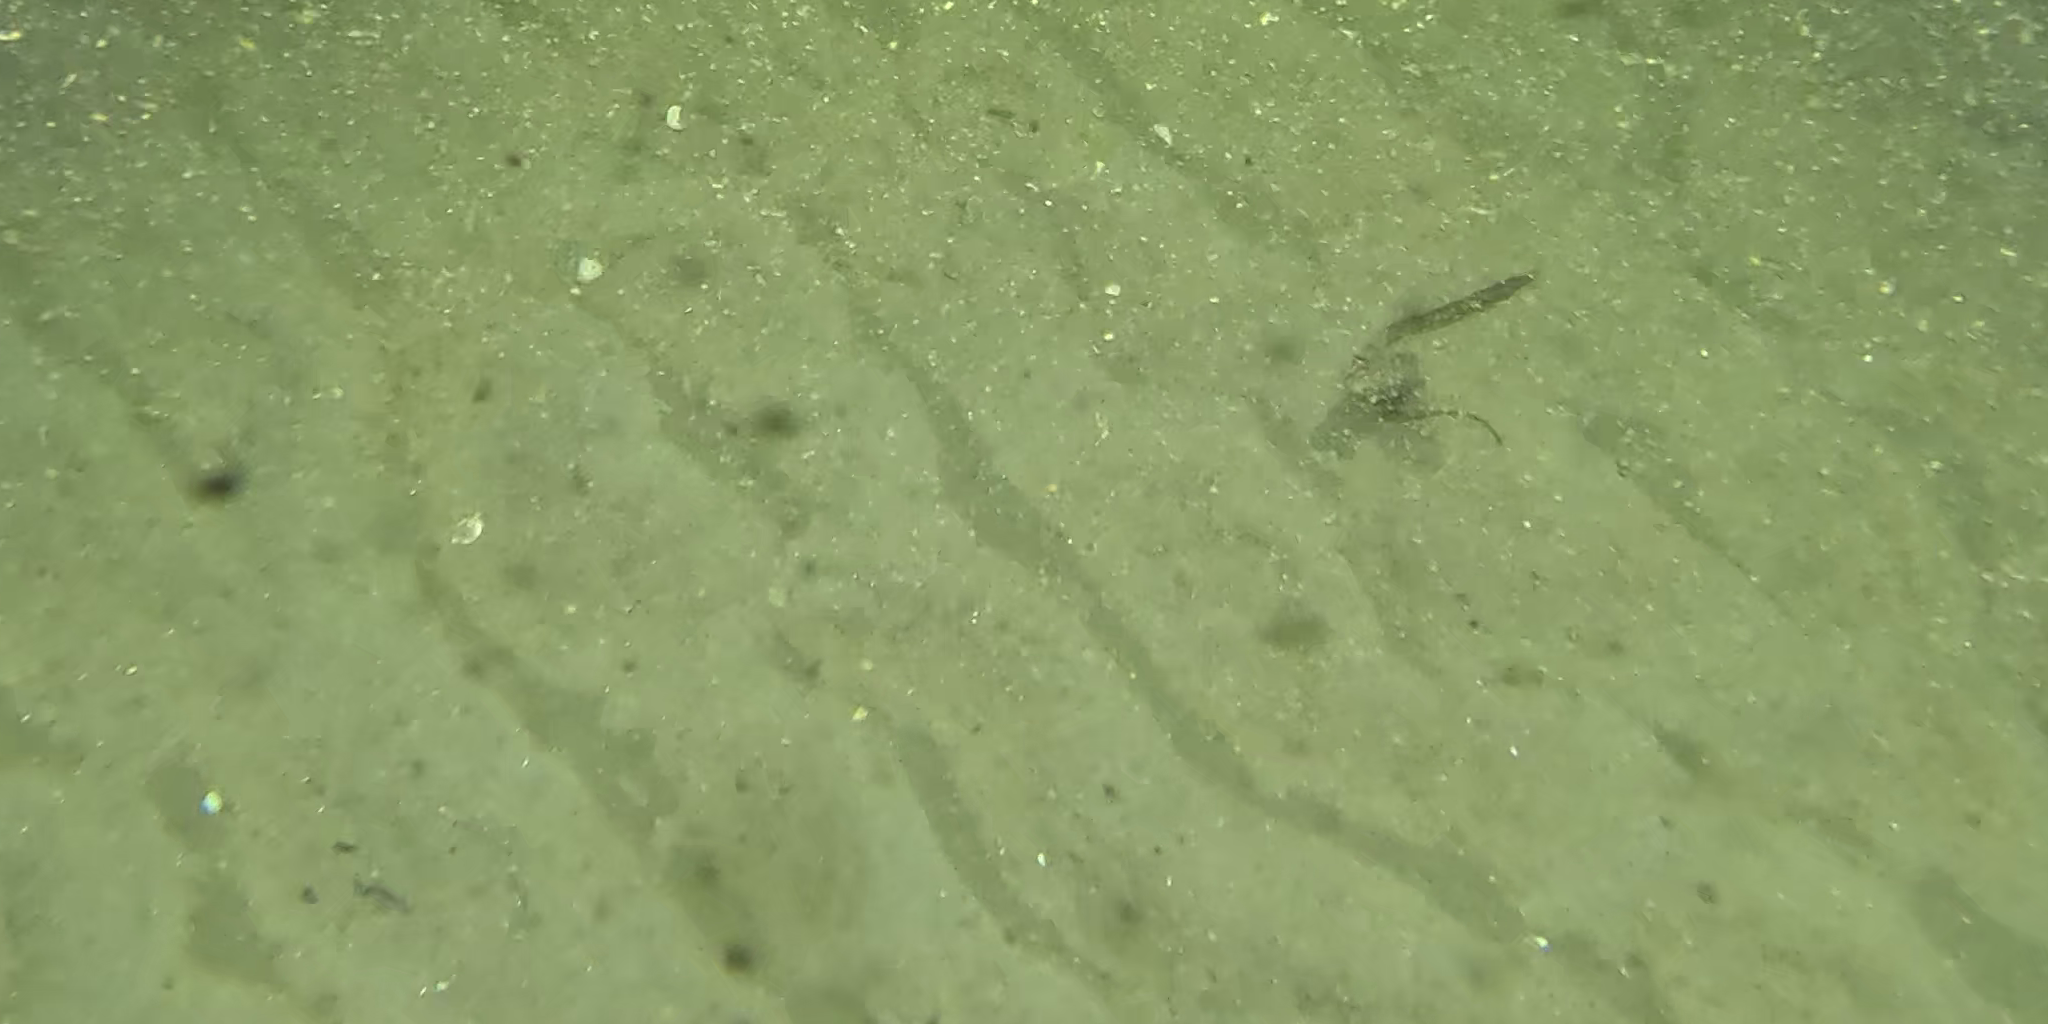
Seabed habitat: sand